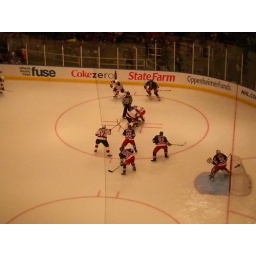
Devils defeated by Rangers 3-1 - fun in the box seats